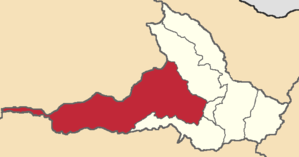
Le canton de Santa Ana de Cotacachi, ou Cotacachi, est l'un des cantons de la province d'Imbabura, en Équateur.